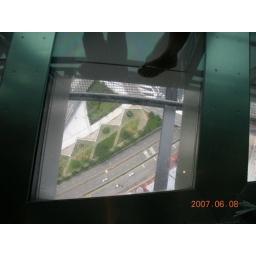
reminds me CN tower in Canada - glass floring on top of the tower